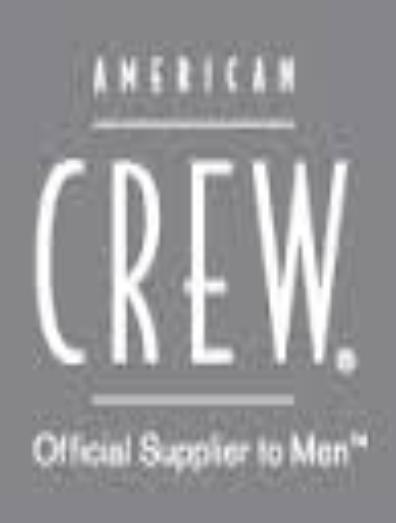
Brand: American Crew
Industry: Necessities